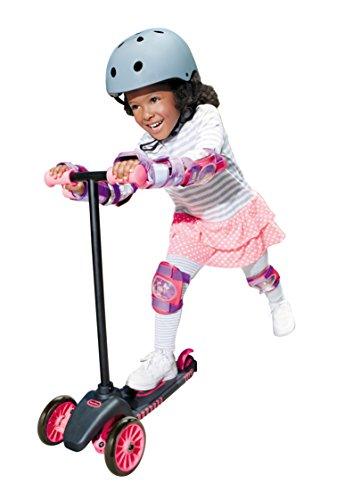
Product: Little Tikes Lean to Turn Scooter, Pink
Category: Toys & Games | Tricycles, Scooters & Wagons | Ride-On Toys & Accessories
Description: Easy-to-ride foot-to-floor blue scooter for toddlers.
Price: $34.99
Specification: ProductDimensions:21.2x10.5x26.5inches|ItemWeight:4.91pounds|ShippingWeight:5.07pounds(Viewshippingratesandpolicies)|DomesticShipping:ItemcanbeshippedwithinU.S.|InternationalShipping:ThisitemcanbeshippedtoselectcountriesoutsideoftheU.S.LearnMore|ShippingAdvisory:Thisitemmustbeshippedseparatelyfromotheritemsinyourorder.Additionalshippingchargeswillnotapply.|ASIN:B00QGSMK8U|Itemmodelnumber:638169CAZ|Manufacturerrecommendedage:24months-4years